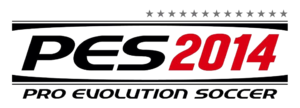
eFootball Pro Evolution Soccer est une série de jeux vidéo de simulation de football conçue par Shingo Takatsuka développés et publiés annuellement depuis 1995 par la branche tokyoïte de Konami. Le jeu est anciennement appelé International Superstar Soccer Pro, abrégé en ISS Pro